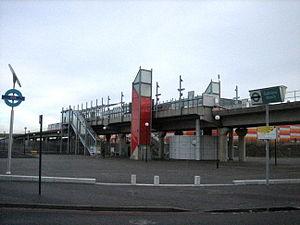
Gallions Reach est une station du métro de Londres.